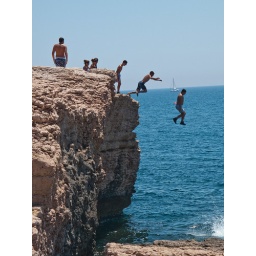
French boys enjoying summer along the Mediterranean coast in Ville de Martigues.